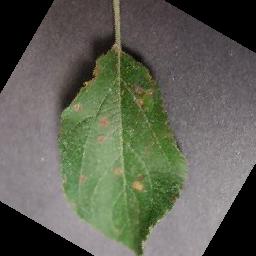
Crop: apple
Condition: cedar_rust